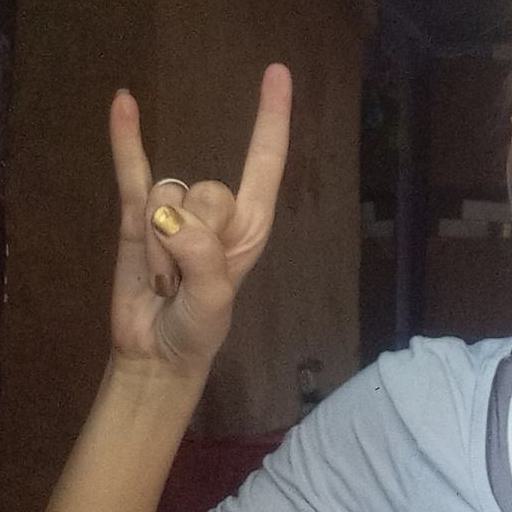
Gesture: rock